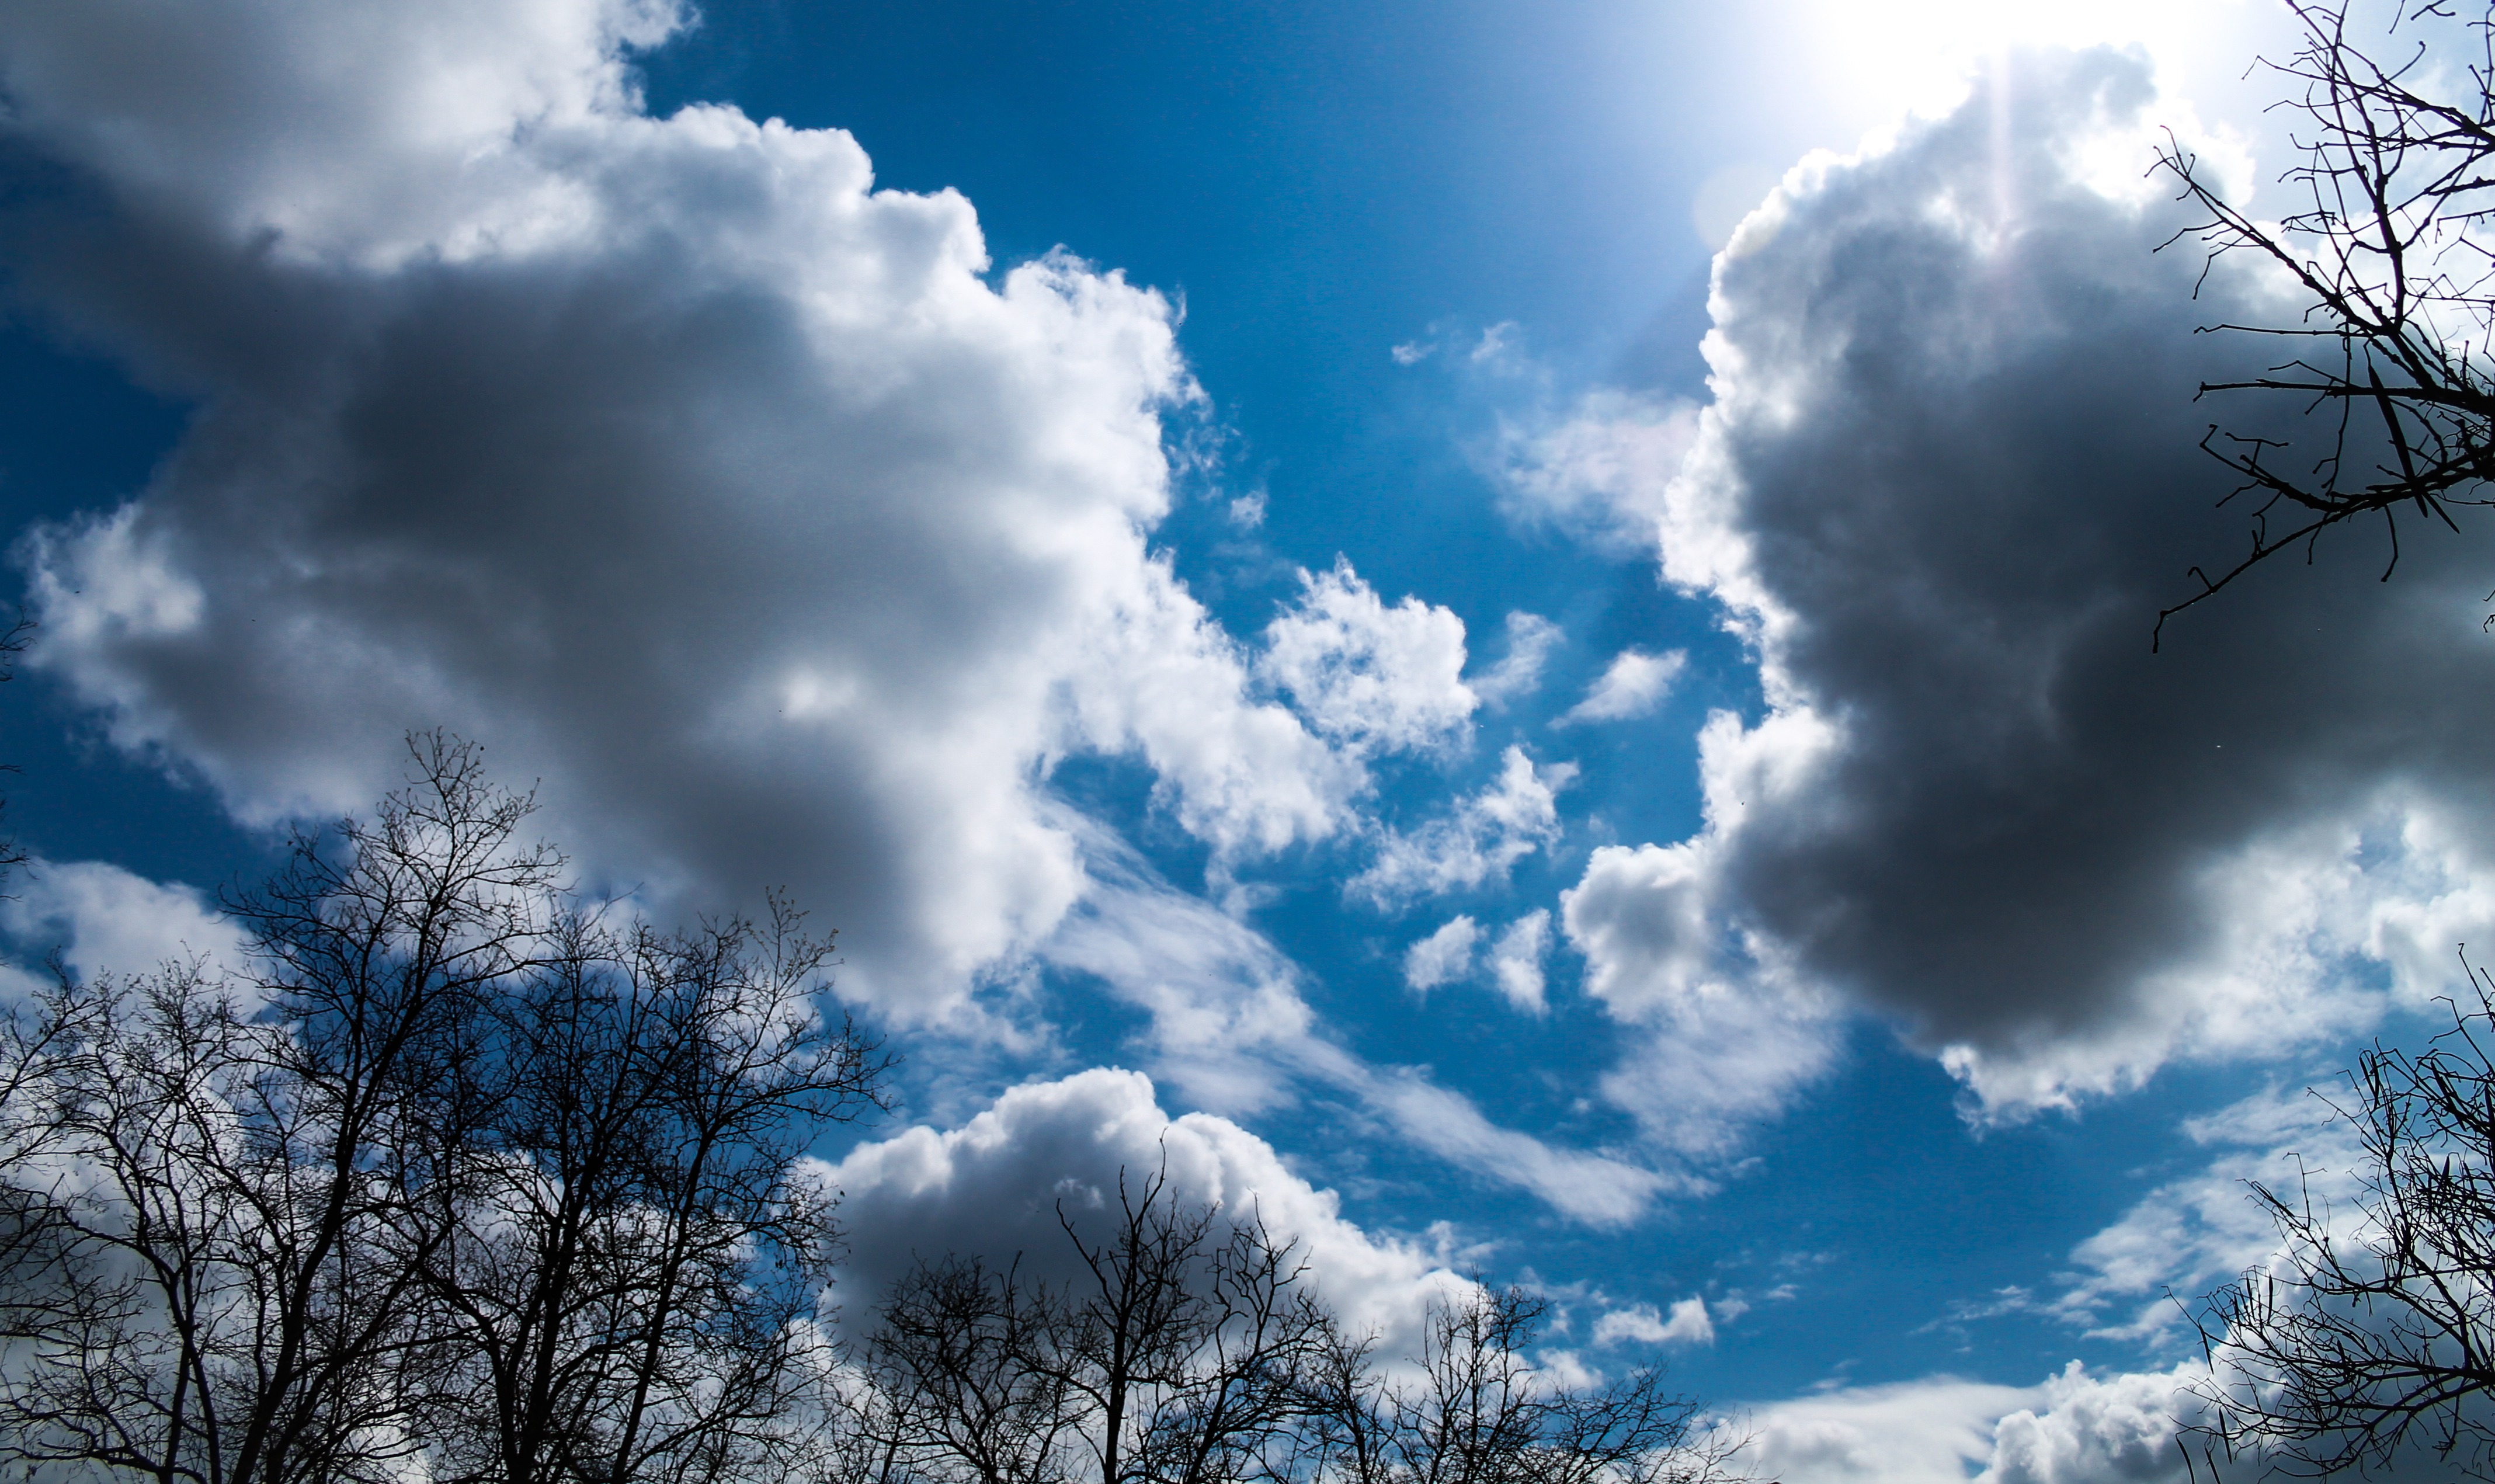
tree, nature, cloud, sky, sunlight, frost, atmosphere, daytime, spring, weather, cumulus, blue, blue sky, trees, freezing, day s, meteorological phenomenon